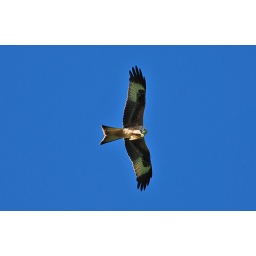
red kite flying in Bucks